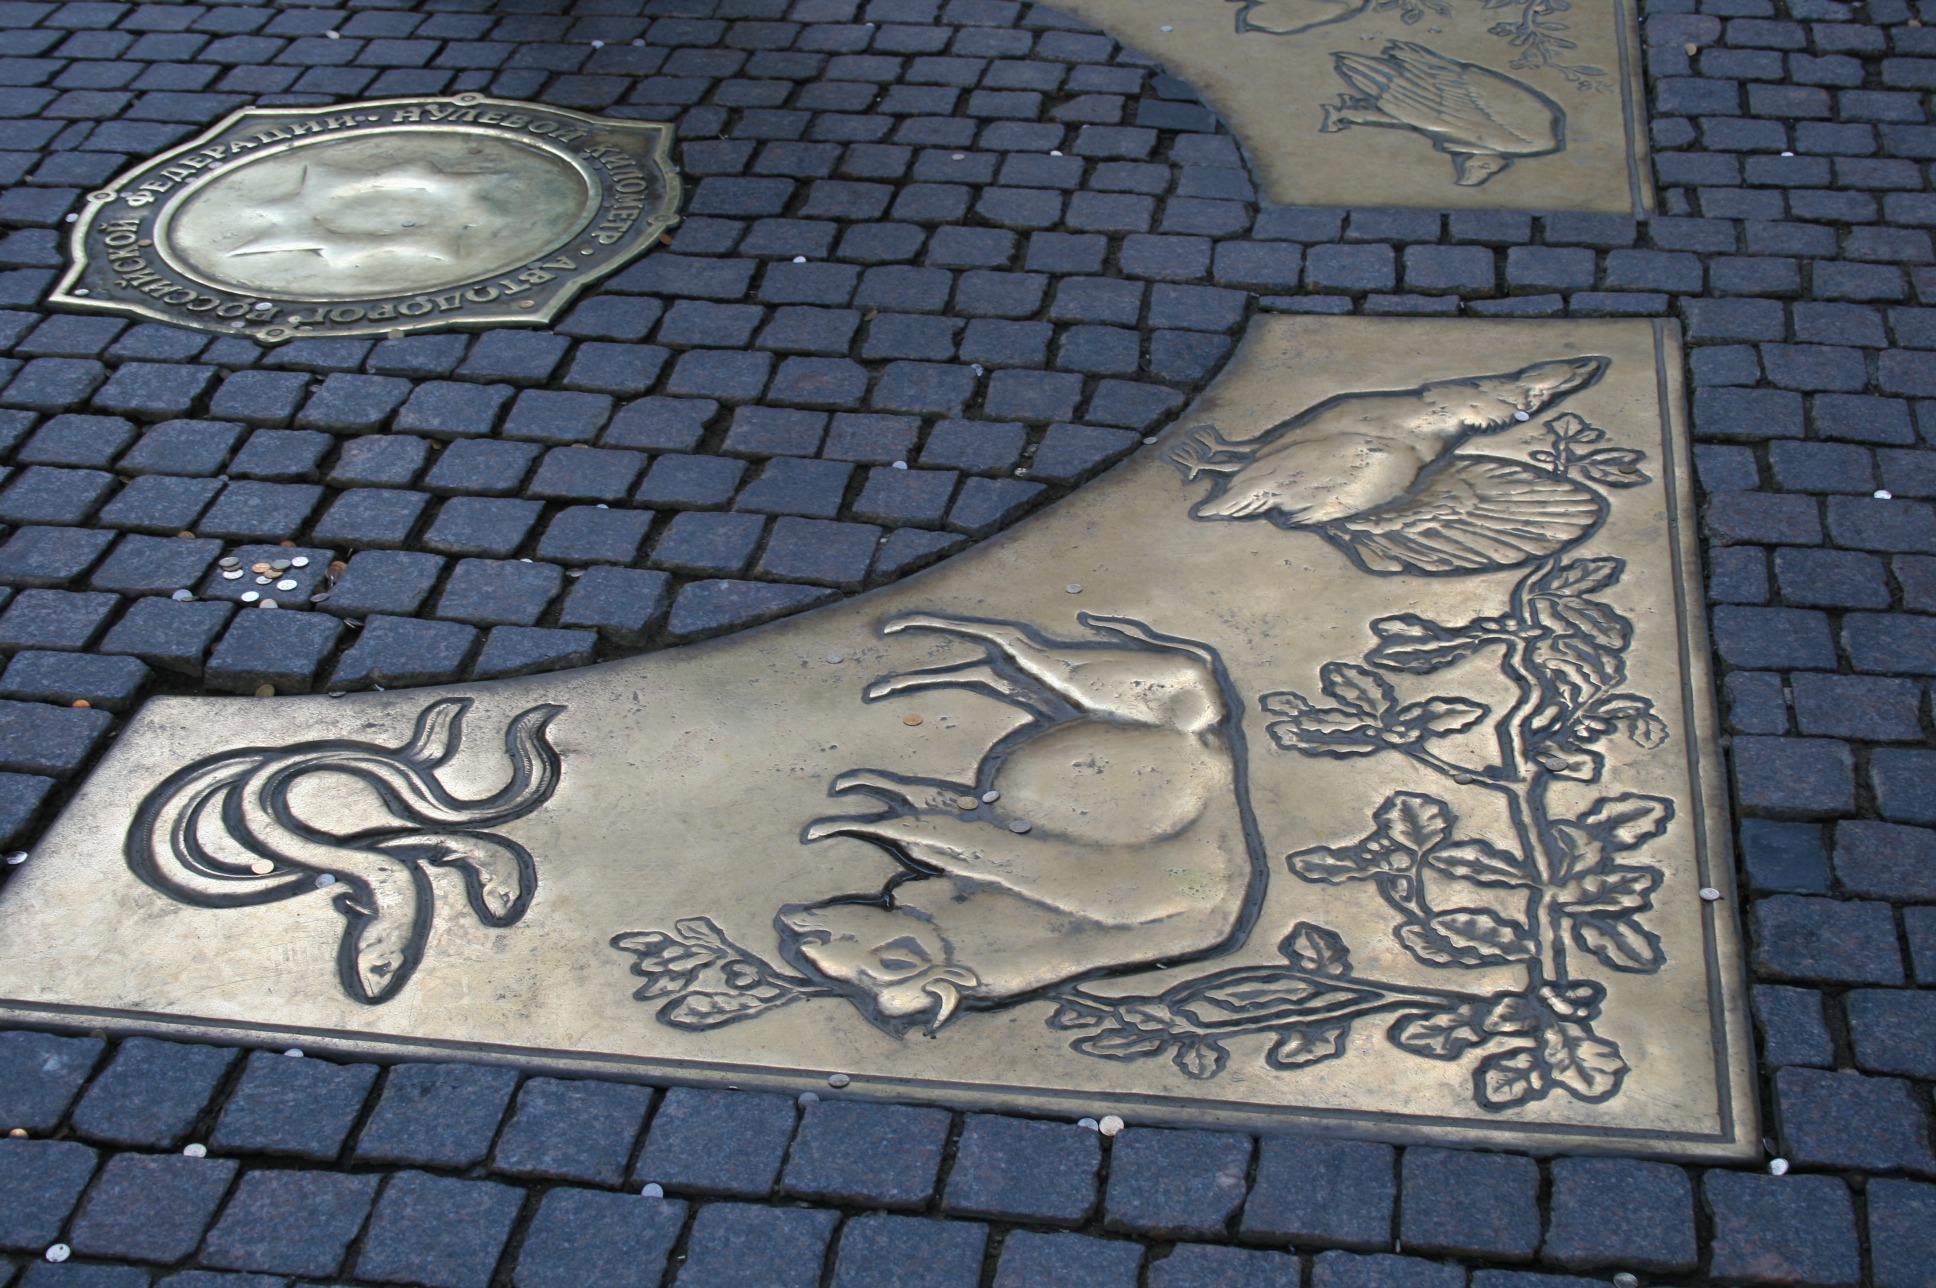
bull, art, drawing, snake, paving, carving, symbols, coins, red square, road surface, point of zero kilometer, bronze plates, outside ressurection gate